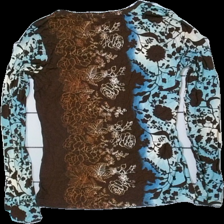
View: back
Type: Top
Category: Ladies
Brand: Not in the list
Brand text on label: intorusn?
Colors: Beige, Brown, Blue
Material: 100% viscose
Pattern: Floral print
Cut: Regular
Size: S
Season: All
Damage location: top left
Damage 2 location: top right
Damage 3 location: bottom left
Price range: <50
Recommended usage: Export
Description: blommig långärmad tröja, urtvättad
Comment: urtvättad